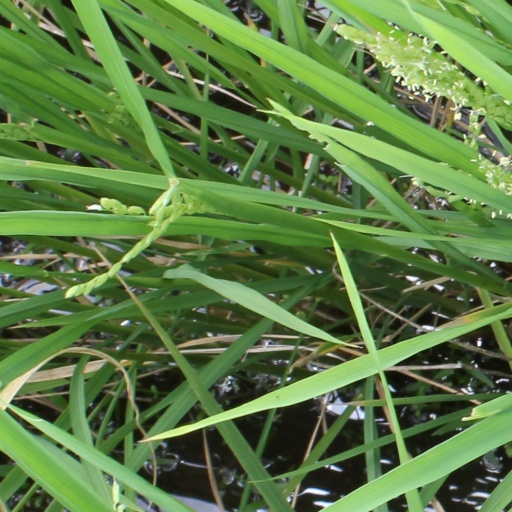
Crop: rice